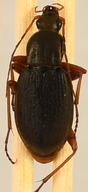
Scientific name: Chlaenius aestivus
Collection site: Smithsonian Environmental Research Center NEON (SERC), plot SERC_002